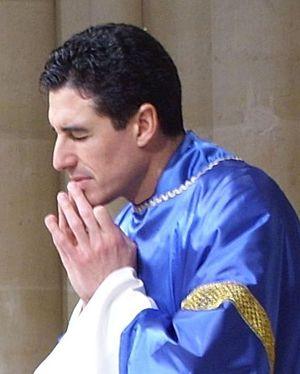
MMZS se recueille pendant la messe (pendant l'offertoire ou bien après la communion)
Michel-Marie Zanotti-Sorkine, né Michel Zanotti le 8 janvier 1959 à Nice, est un prêtre catholique, prédicateur, écrivain, auteur-compositeur et chanteur français.